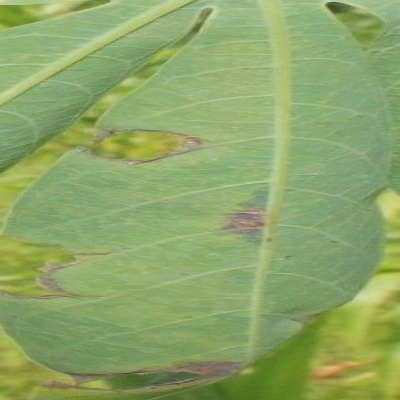
Crop: Cassava
Condition: bacterial blight